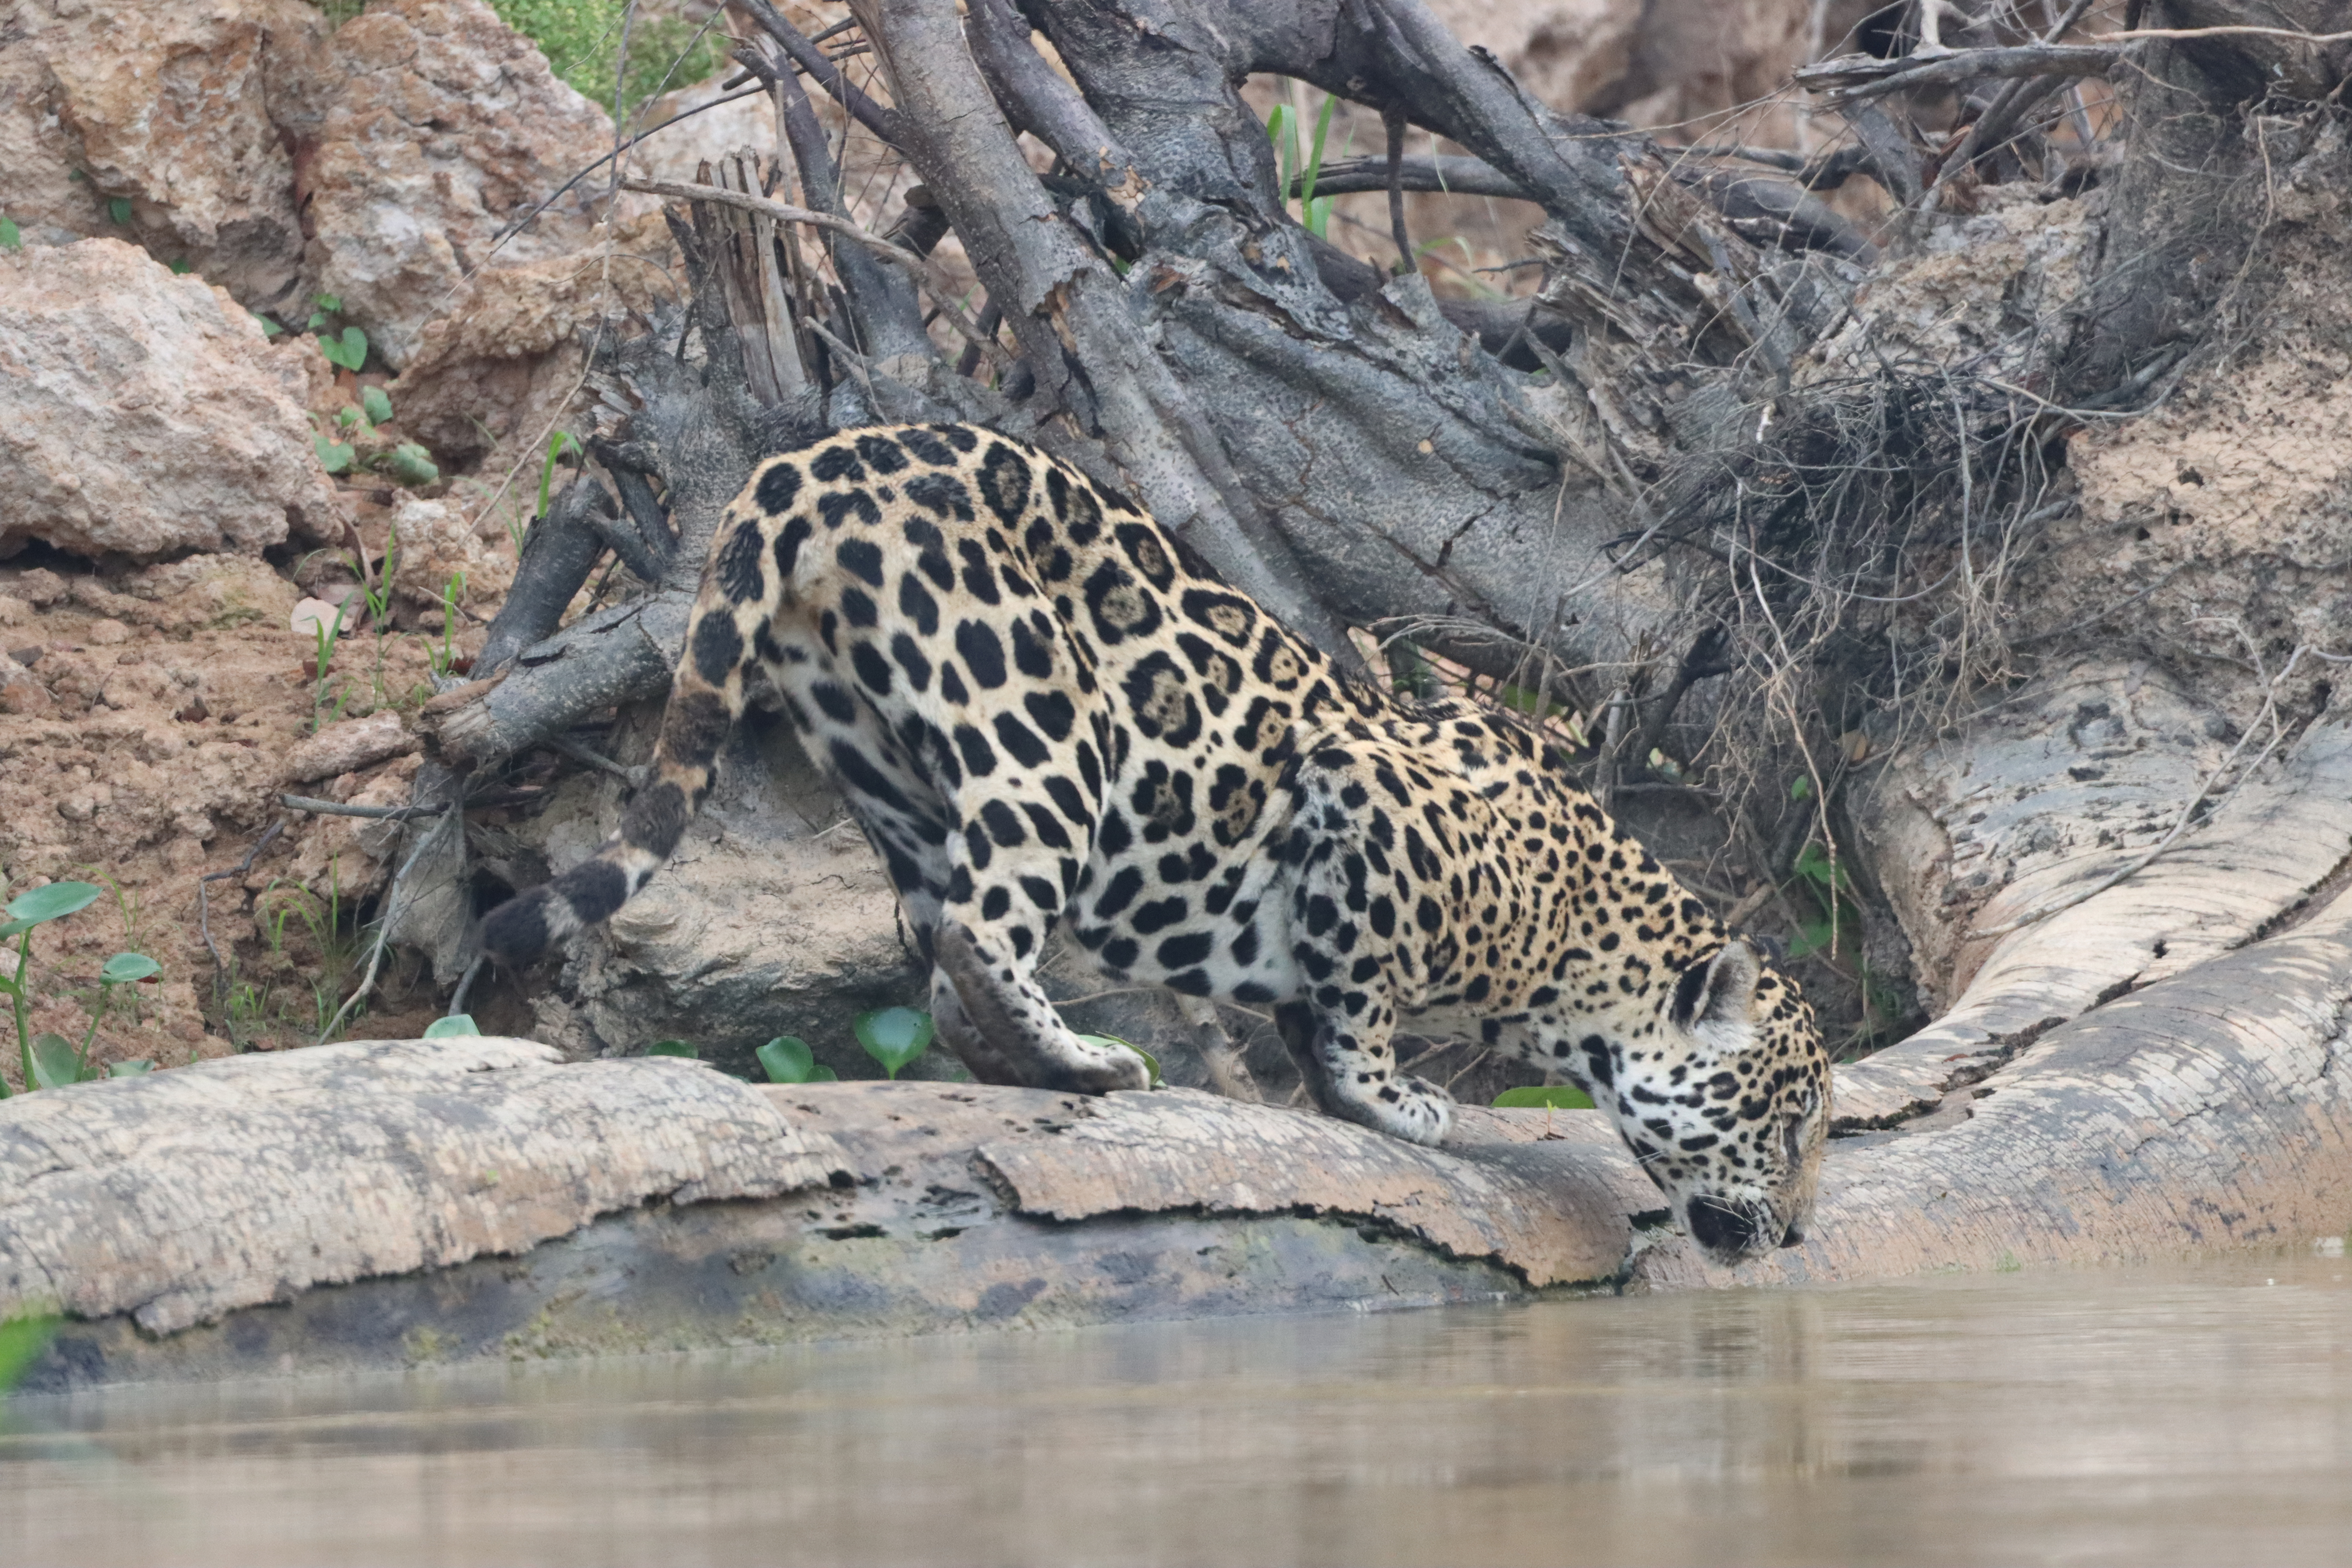
Jaguar: Ti